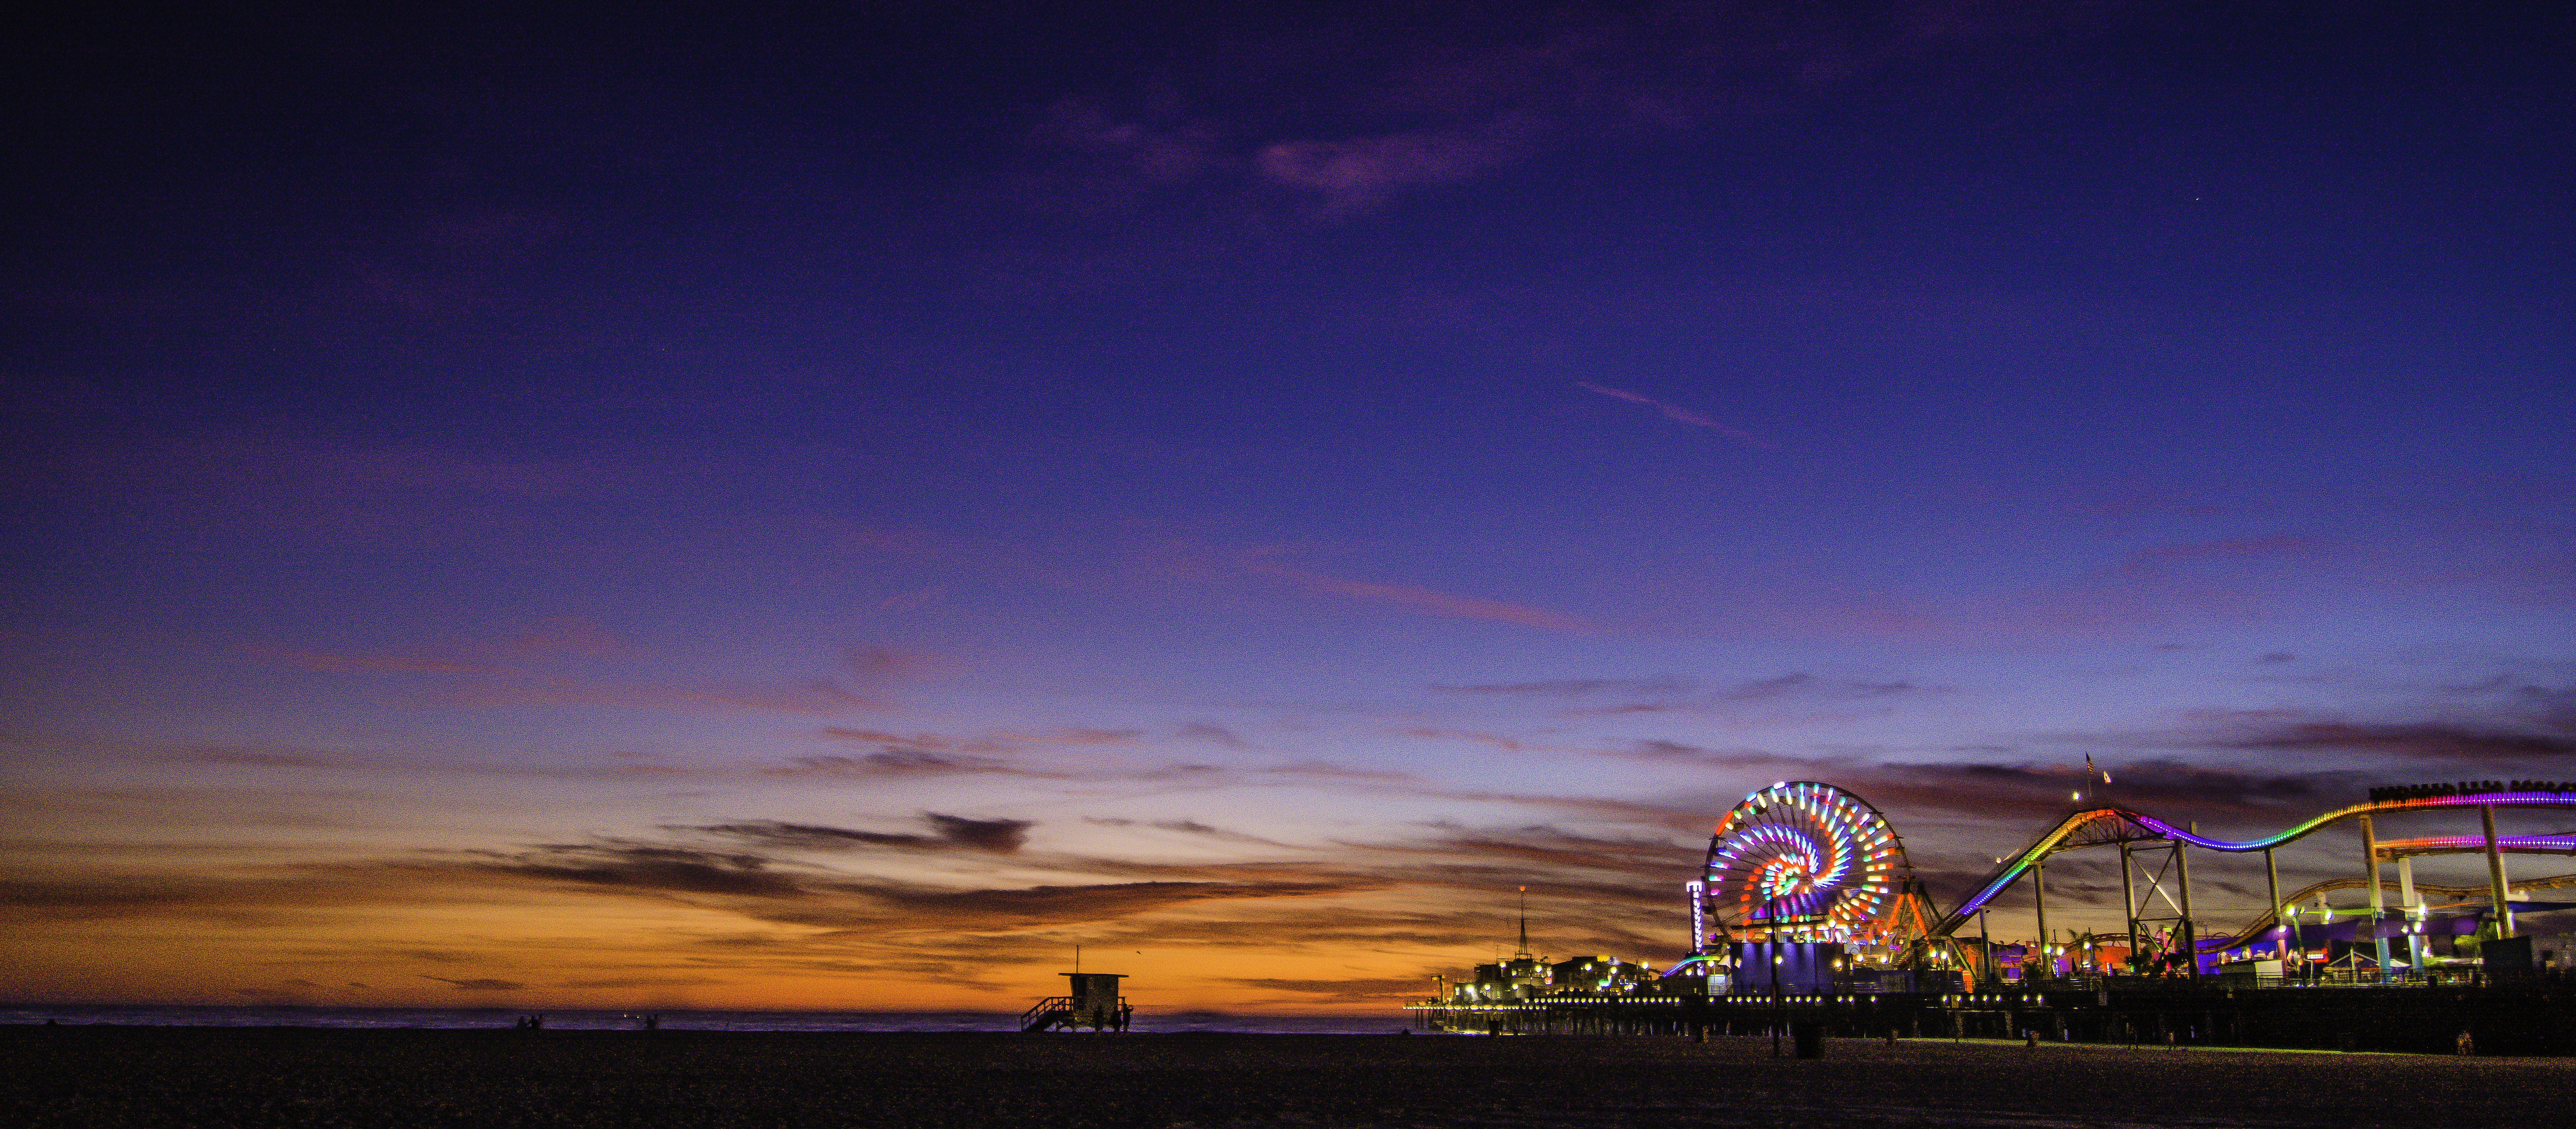
beach, horizon, cloud, sky, sunrise, sunset, night, dawn, pier, photo, range, dusk, evening, frame, nikon, gulls, hdr, cool image, full, lightroom, los, angeles, autofocus, lightoom, nightfall, 5000views, 100faves, santamonica, santamonicapier, bach, i, afterglow, blle, 100commentsgroup, d81o